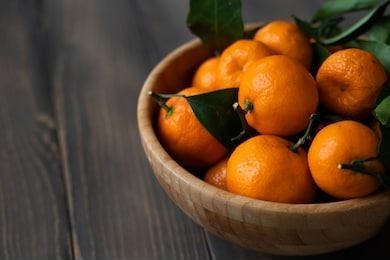
Label: mandarine